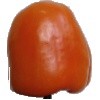
Label: Pepper Orange 1